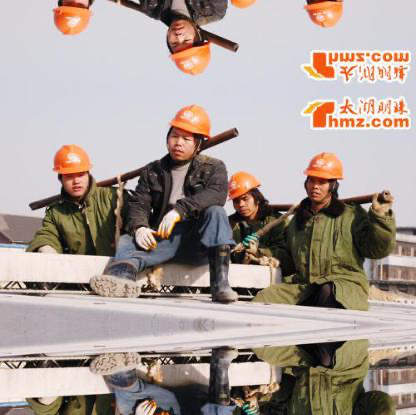
Objects in the image:
label: helmet
label: helmet
label: helmet
label: helmet
label: helmet
label: helmet
label: helmet
label: helmet